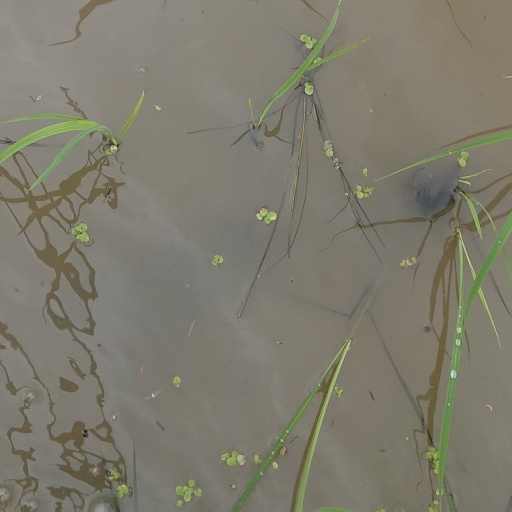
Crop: rice